Ghulam Ali Wahdat

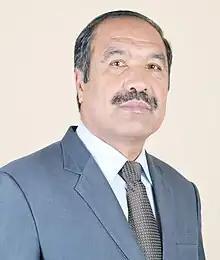

General Ghulam Ali Wahdat is a Hazara politician from Afghanistan. He served as governor of Bamyan province from October 2013 to June 2015.